4th World Scout Jamboree

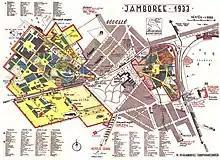
The official Hungarian language map and guide to the 4th World Jamboree.

Countries and territories with contingents of Scouts present included Hungary, Scotland, Wales, Northern Ireland, the Irish Free State, England, Jamaica, Trinidad, Switzerland, Sweden, Armenia, the Netherlands, Poland, Finland, Czechoslovakia, Estonia, Australia, New Zealand, British Guiana, Canada, Newfoundland, Ceylon, South Africa, Austria, Romania, Norway, Portugal, Siam, Spain, Haiti, Greece, France, Gibraltar, India, Philippines, United States, Bulgaria, Liechtenstein, Belgium, Syria, Denmark, Iceland, Egypt, Iran, Japan, Malta, Palestine, Rhodesia, the Duchy of Luxemburg, and Russian Emigrant Scouts. They lived in ten sub-camps. The overall encampment was serviced by its own post office, ambulance station, hospital, a steam railroad and station, an electric local streetcar line with four stations, radio service, 14 km water supply with 9 wells and an air-service.